Sydney rock engravings

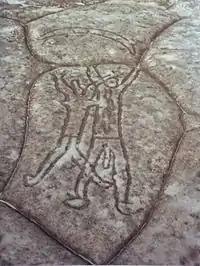
Petroglyph of male and female dancers, in Ku-ring-gai Chase National Park.

Sydney rock engravings, or Sydney rock art, are a form of Australian Aboriginal rock art in the sandstone around Sydney, New South Wales, Australia, that consist of carefully drawn images of people, animals, or symbols. Many thousands of such engravings are known to exist in the Sydney region, although the locations of most are not publicised to prevent damage by vandalism, and to retain their sanctity, as they are still regarded as sacred sites by Indigenous Australians. There are two art environments in Sydney Basin, rock shelters and engraving sites.